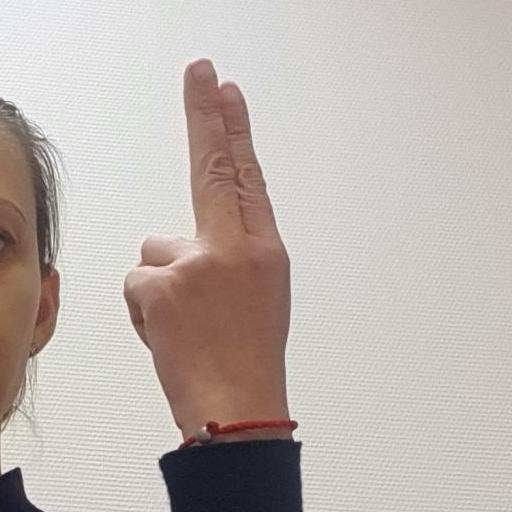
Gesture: two_up_inverted